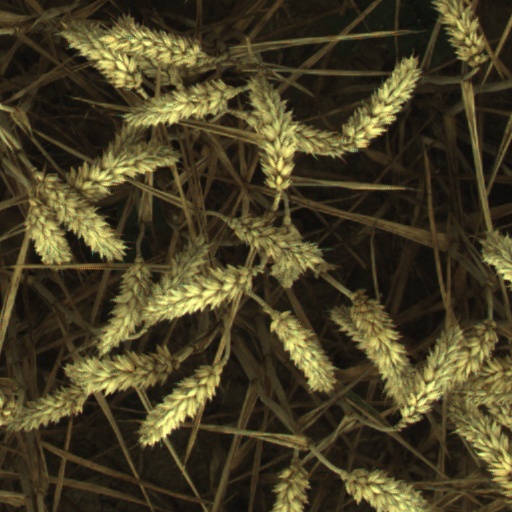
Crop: wheat